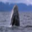
Label: whale